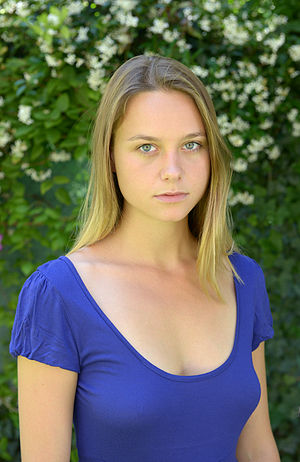
Anna Unterberger
Anna Unterberger er en italiensk skuespillerinde og sangerinde med dansk mor.